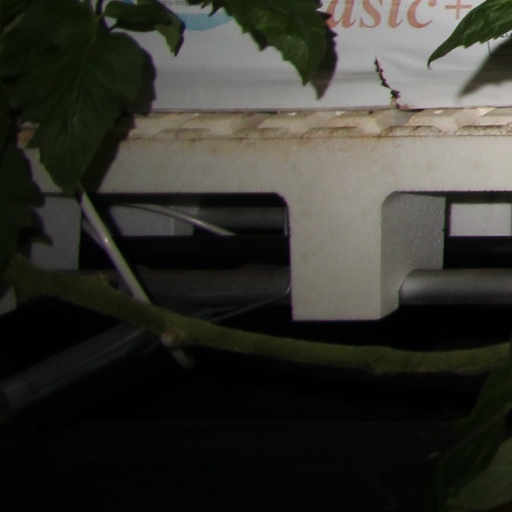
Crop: tomato